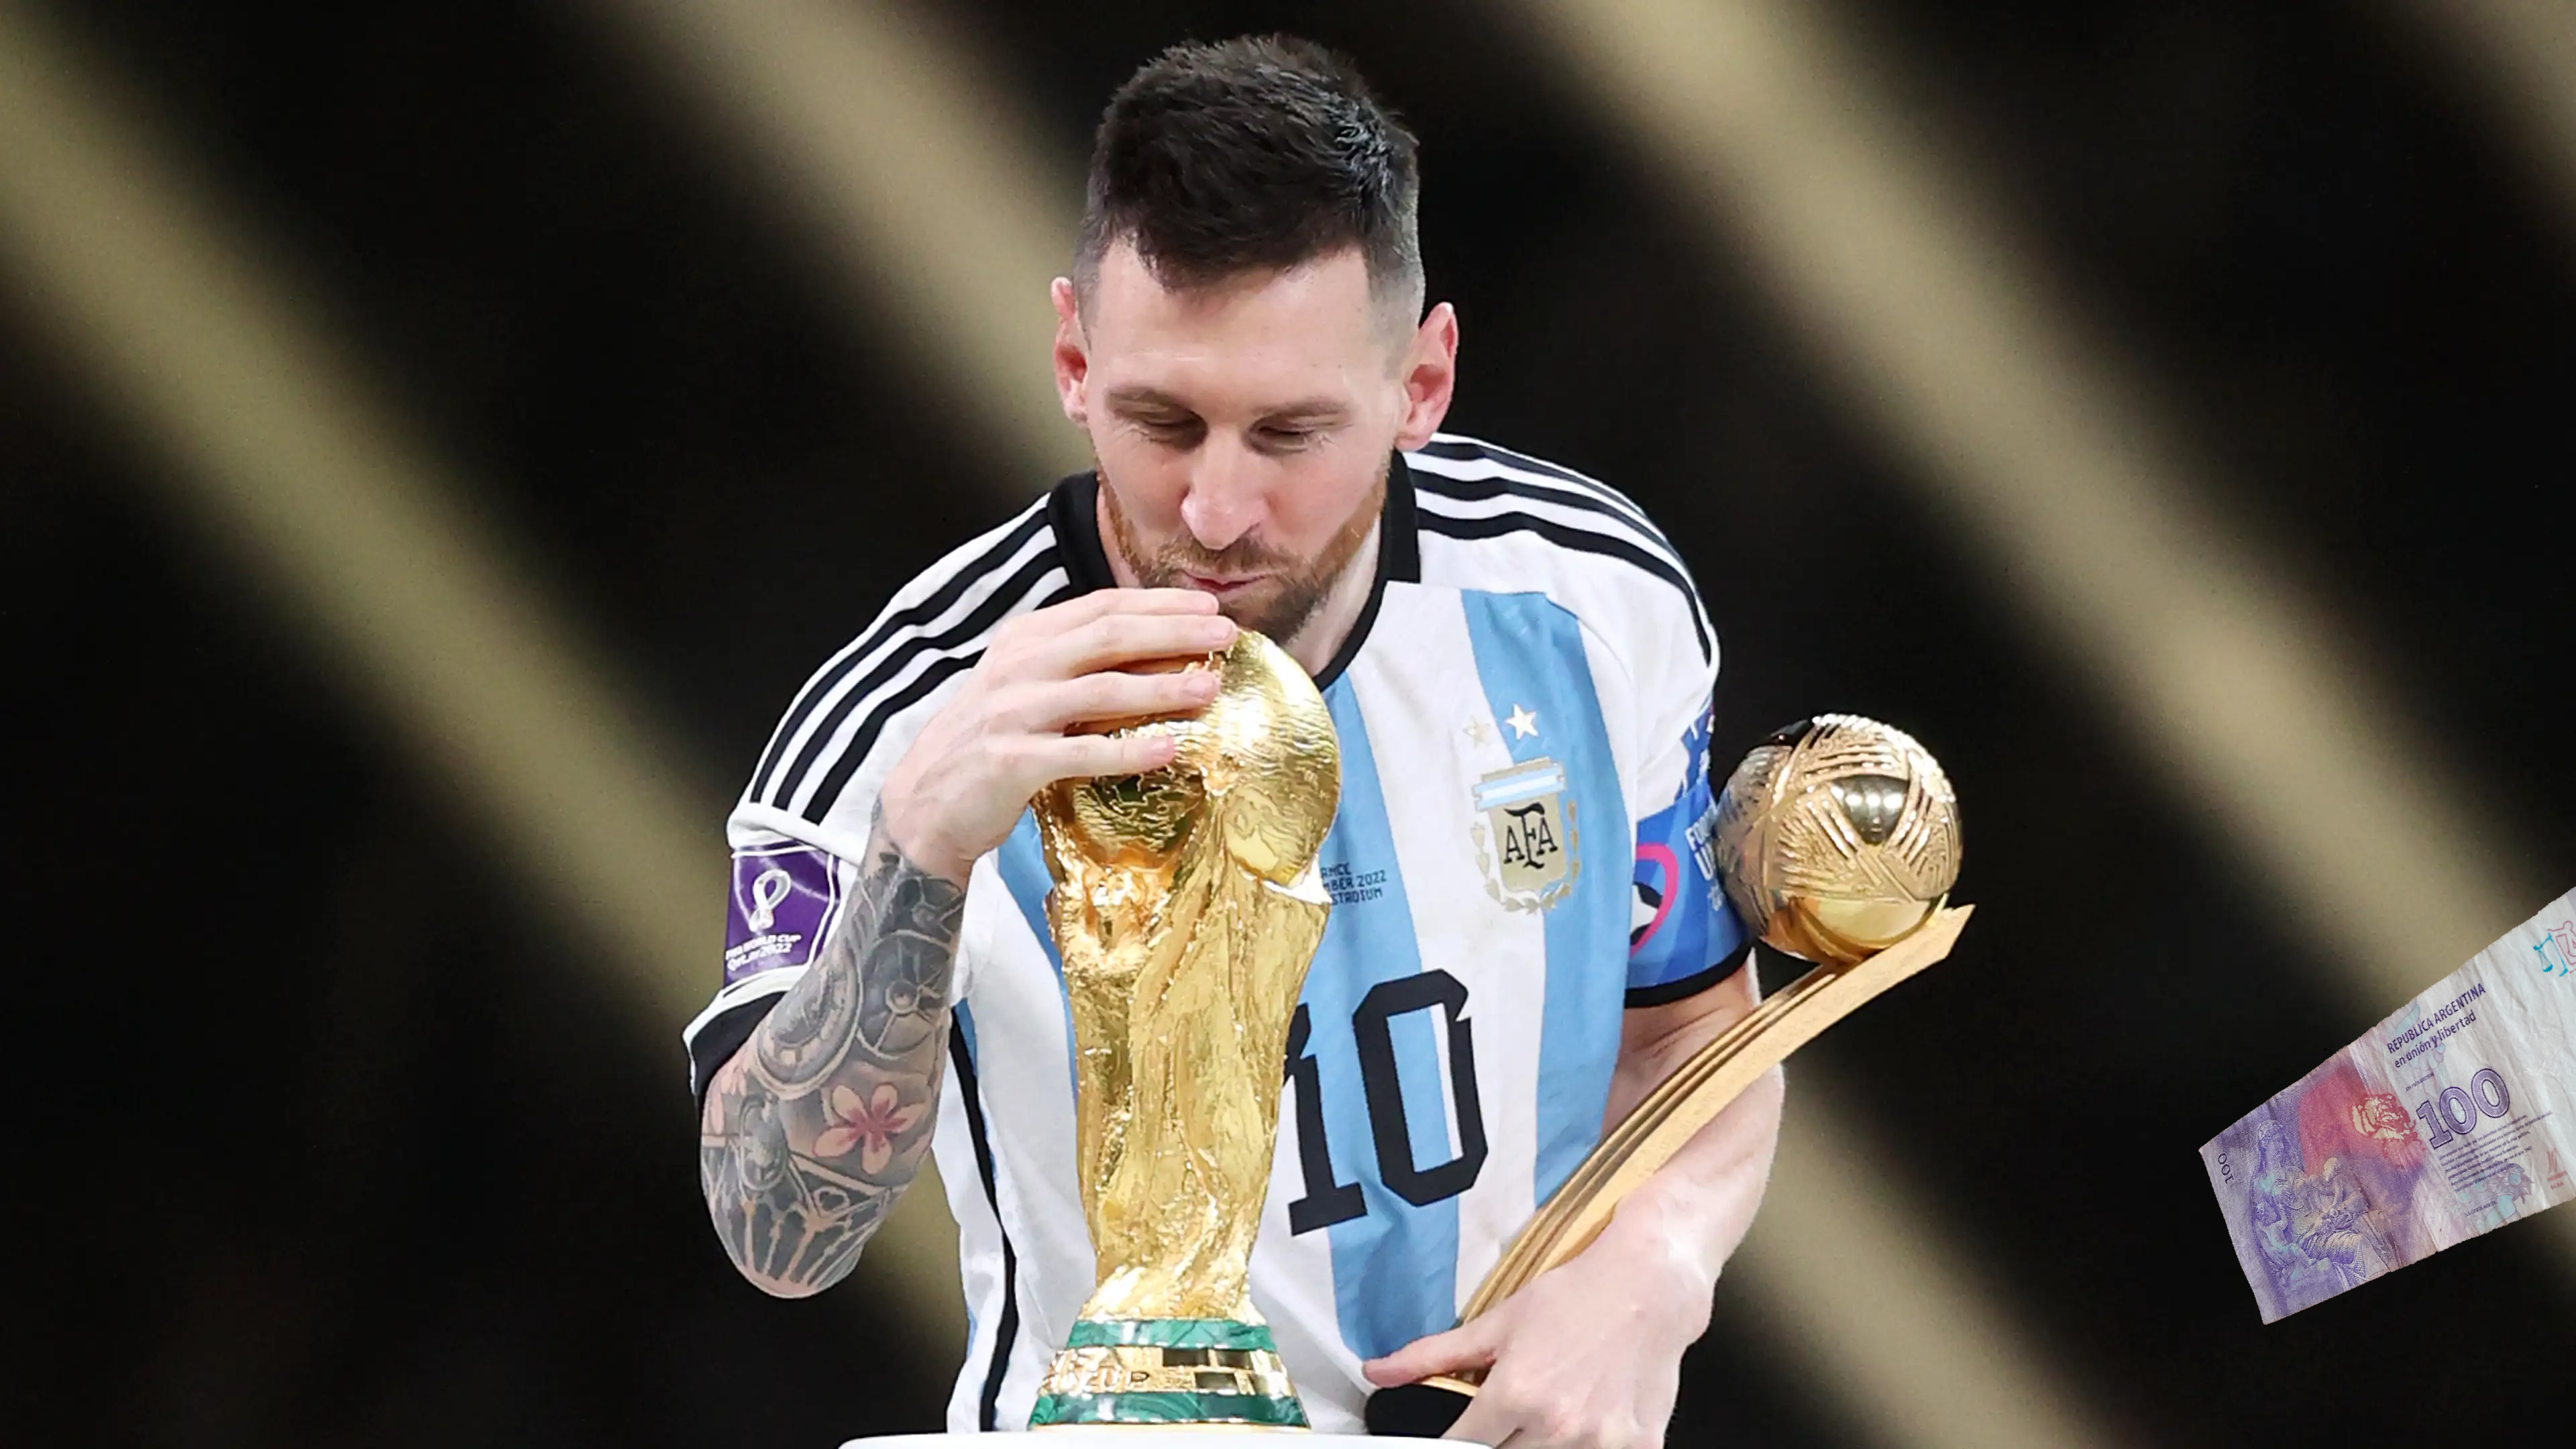
Denominación: 100